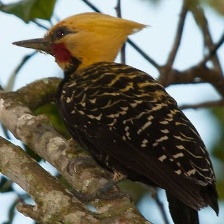
Species: BLONDE CRESTED WOODPECKER
Scientific name: CELEUS FLAVESCENS